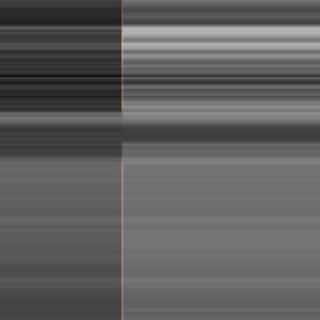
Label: sugarcane_bacterial_blight